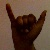
The image shows a hand gesture representing the letter 'Y' in Indian Sign Language.